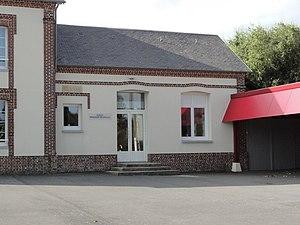
Flamanville (Seine-Mar.) école
Flamanville est une commune française située dans le département de la Seine-Maritime en région Normandie.